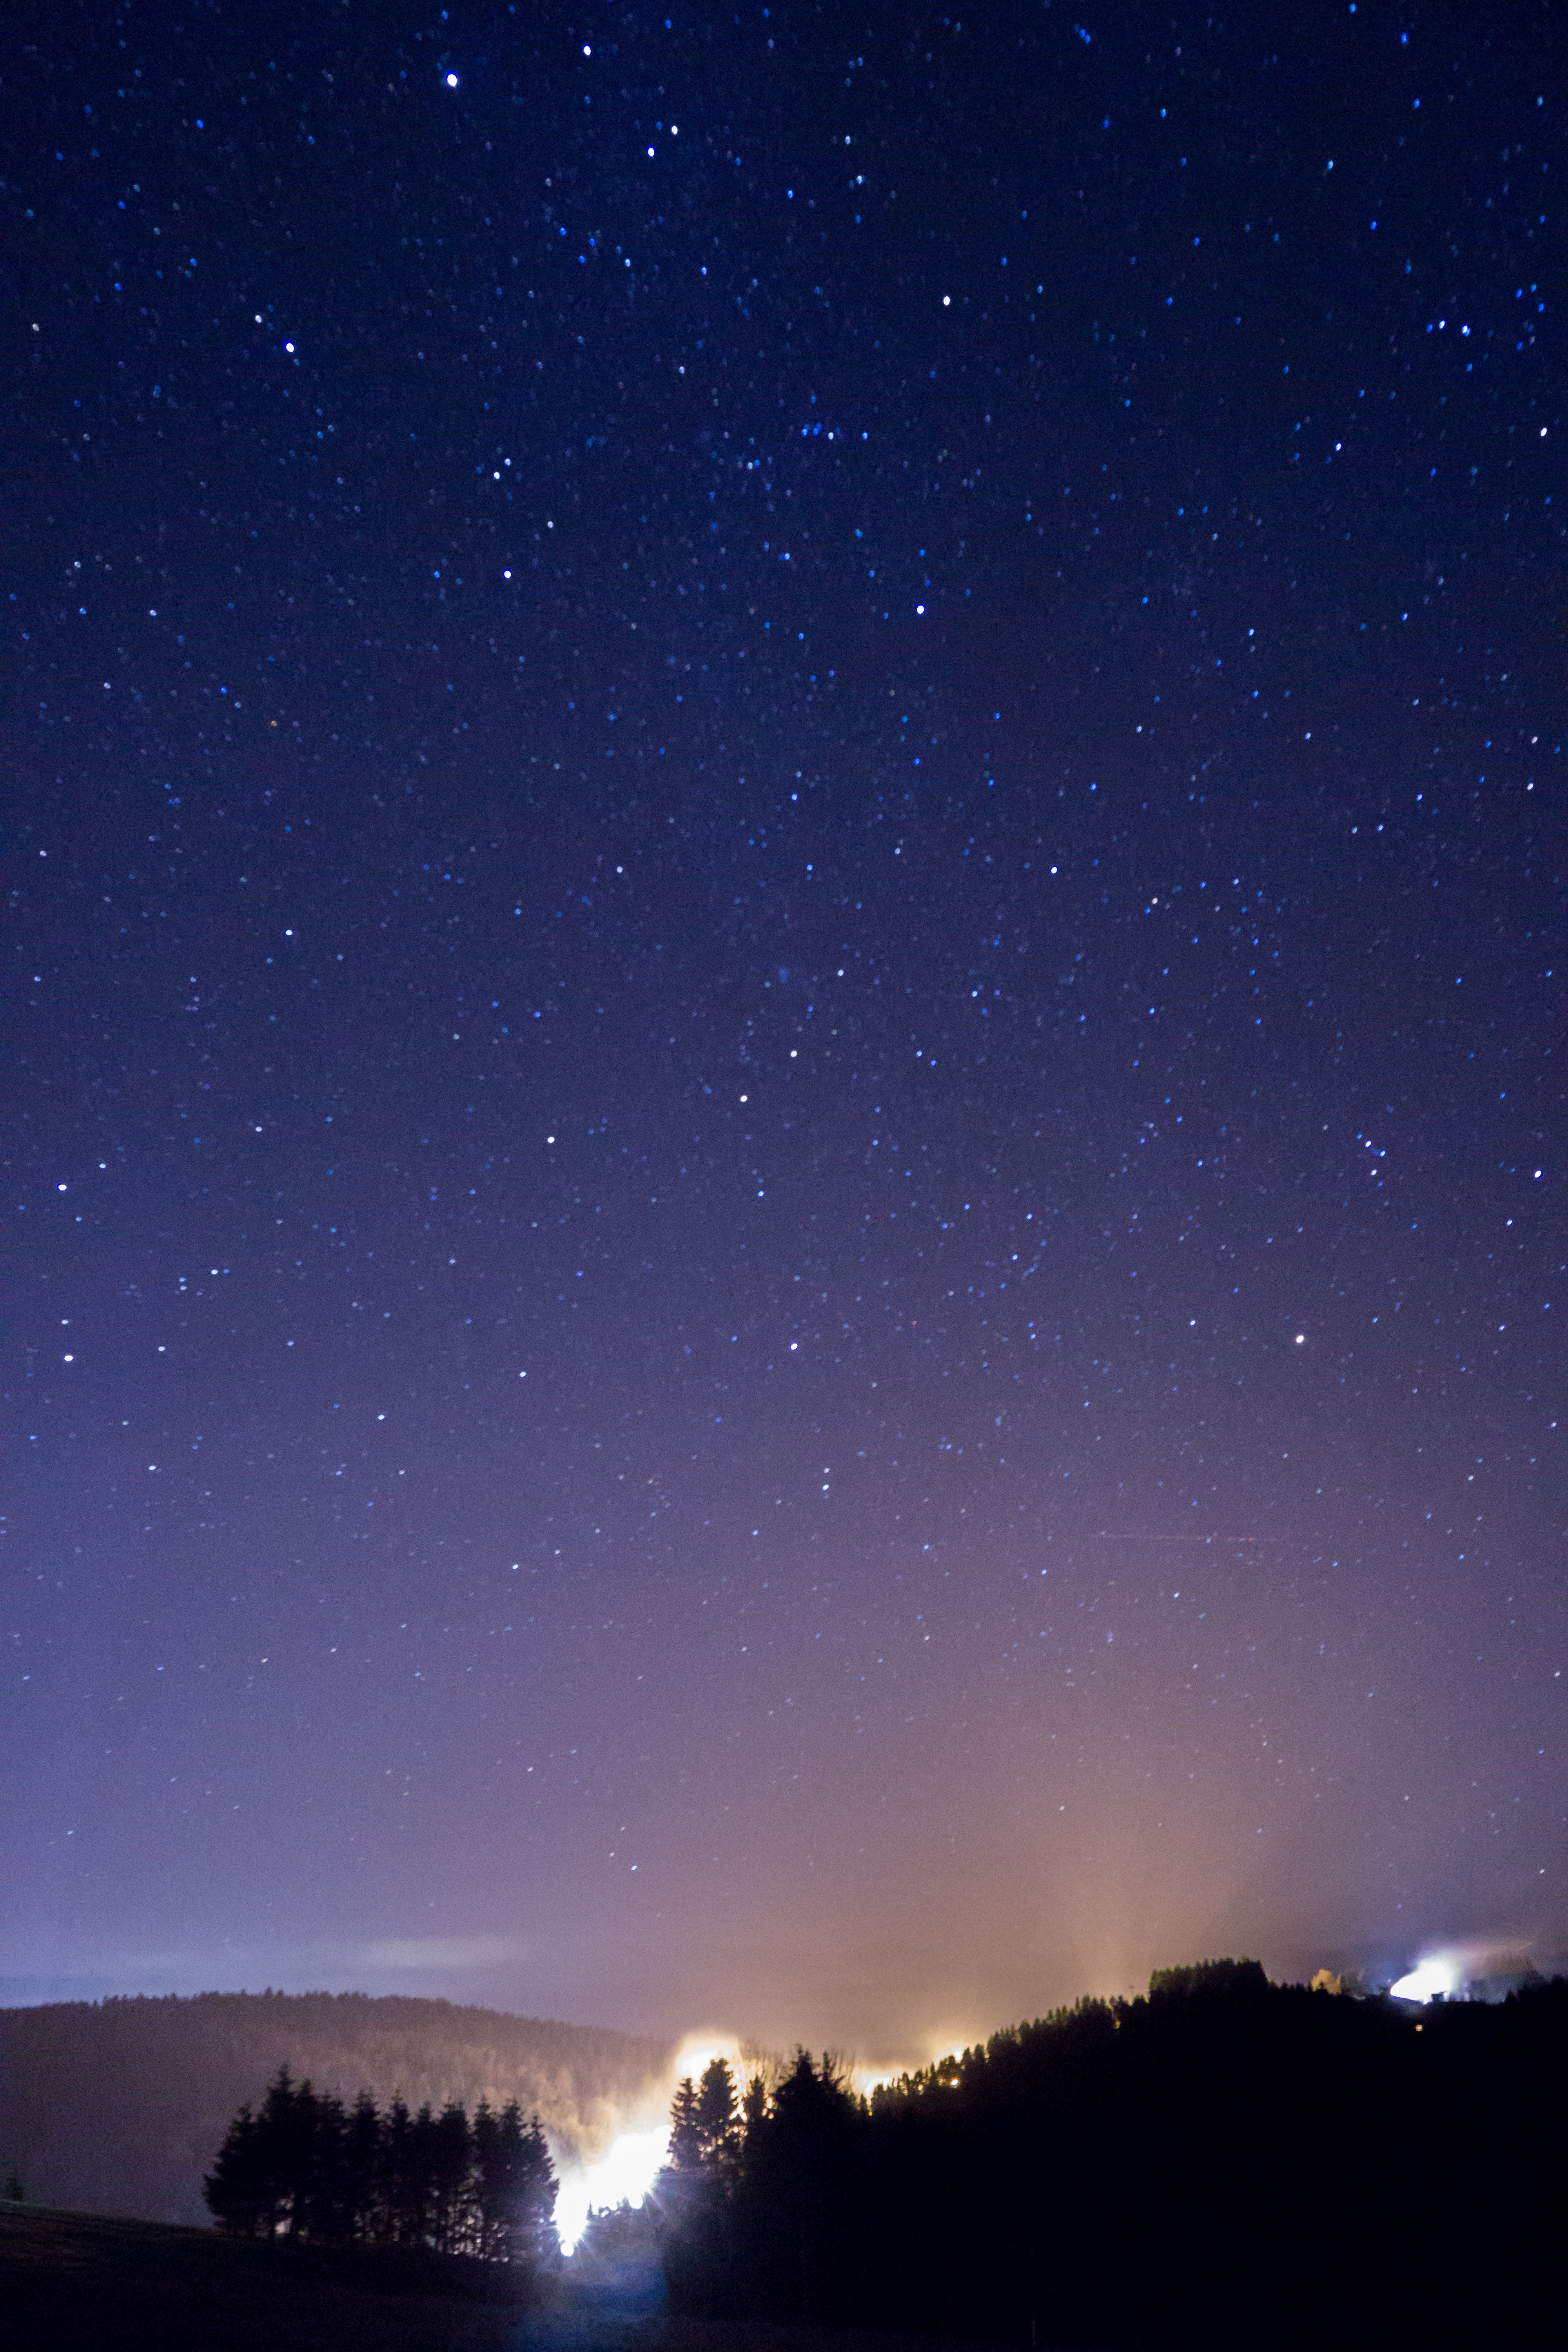
sky, night, star, milky way, atmosphere, space, galaxy, aurora, moonlight, outer space, astronomy, astronomical object, spiral galaxy